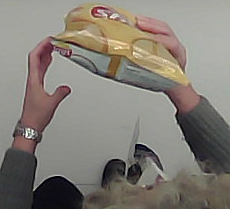
Product: lays_classic